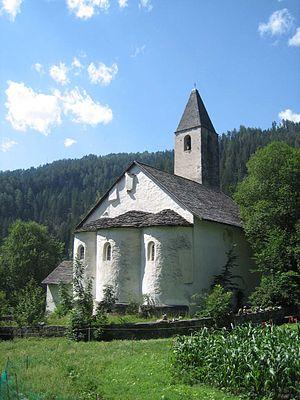
L’architecture carolingienne se développe du milieu du VIIIᵉ siècle à la fin du Xᵉ siècle à partir de références paléo-chrétiennes avec la renaissance carolingienne. Elle marque en Occident un renouveau artistique dans un cadre chrétien qui se structure et où le monachisme est théorisé. L'architecture carolingienne représente la formulation concrète d'une pensée et de sa fonction. L'organisation des structures des plans romans vient très directement de l'élaboration de l'époque carolingienne et l'ordonnance des westwerks carolingiens puis ottoniens a préparé les façades de l'époque romane. Il nous reste cependant très peu de monuments et de vestiges de cette époque, la plupart ayant été remplacés par des monuments plus grands et plus récents de style roman et gothique mais les fouilles et les textes permettent des restitutions.
Mistail est un ensemble monastique de la commune d'Alvaschein, dans le canton suisse des Grisons. Il comprend l'église Saint-Pierre, datant de l'époque carolingienne, et un couvent de femmes, aujourd'hui disparu.
Cette liste présente les biens culturels d'importance nationale dans le canton des Grisons. Cette liste correspond à l'édition 2009 de l'Inventaire Suisse des biens culturels d'importance nationale pour le canton des Grisons. Il est trié par commune et inclus : 174 bâtiments séparés, 16 collections et 38 sites archéologiques.